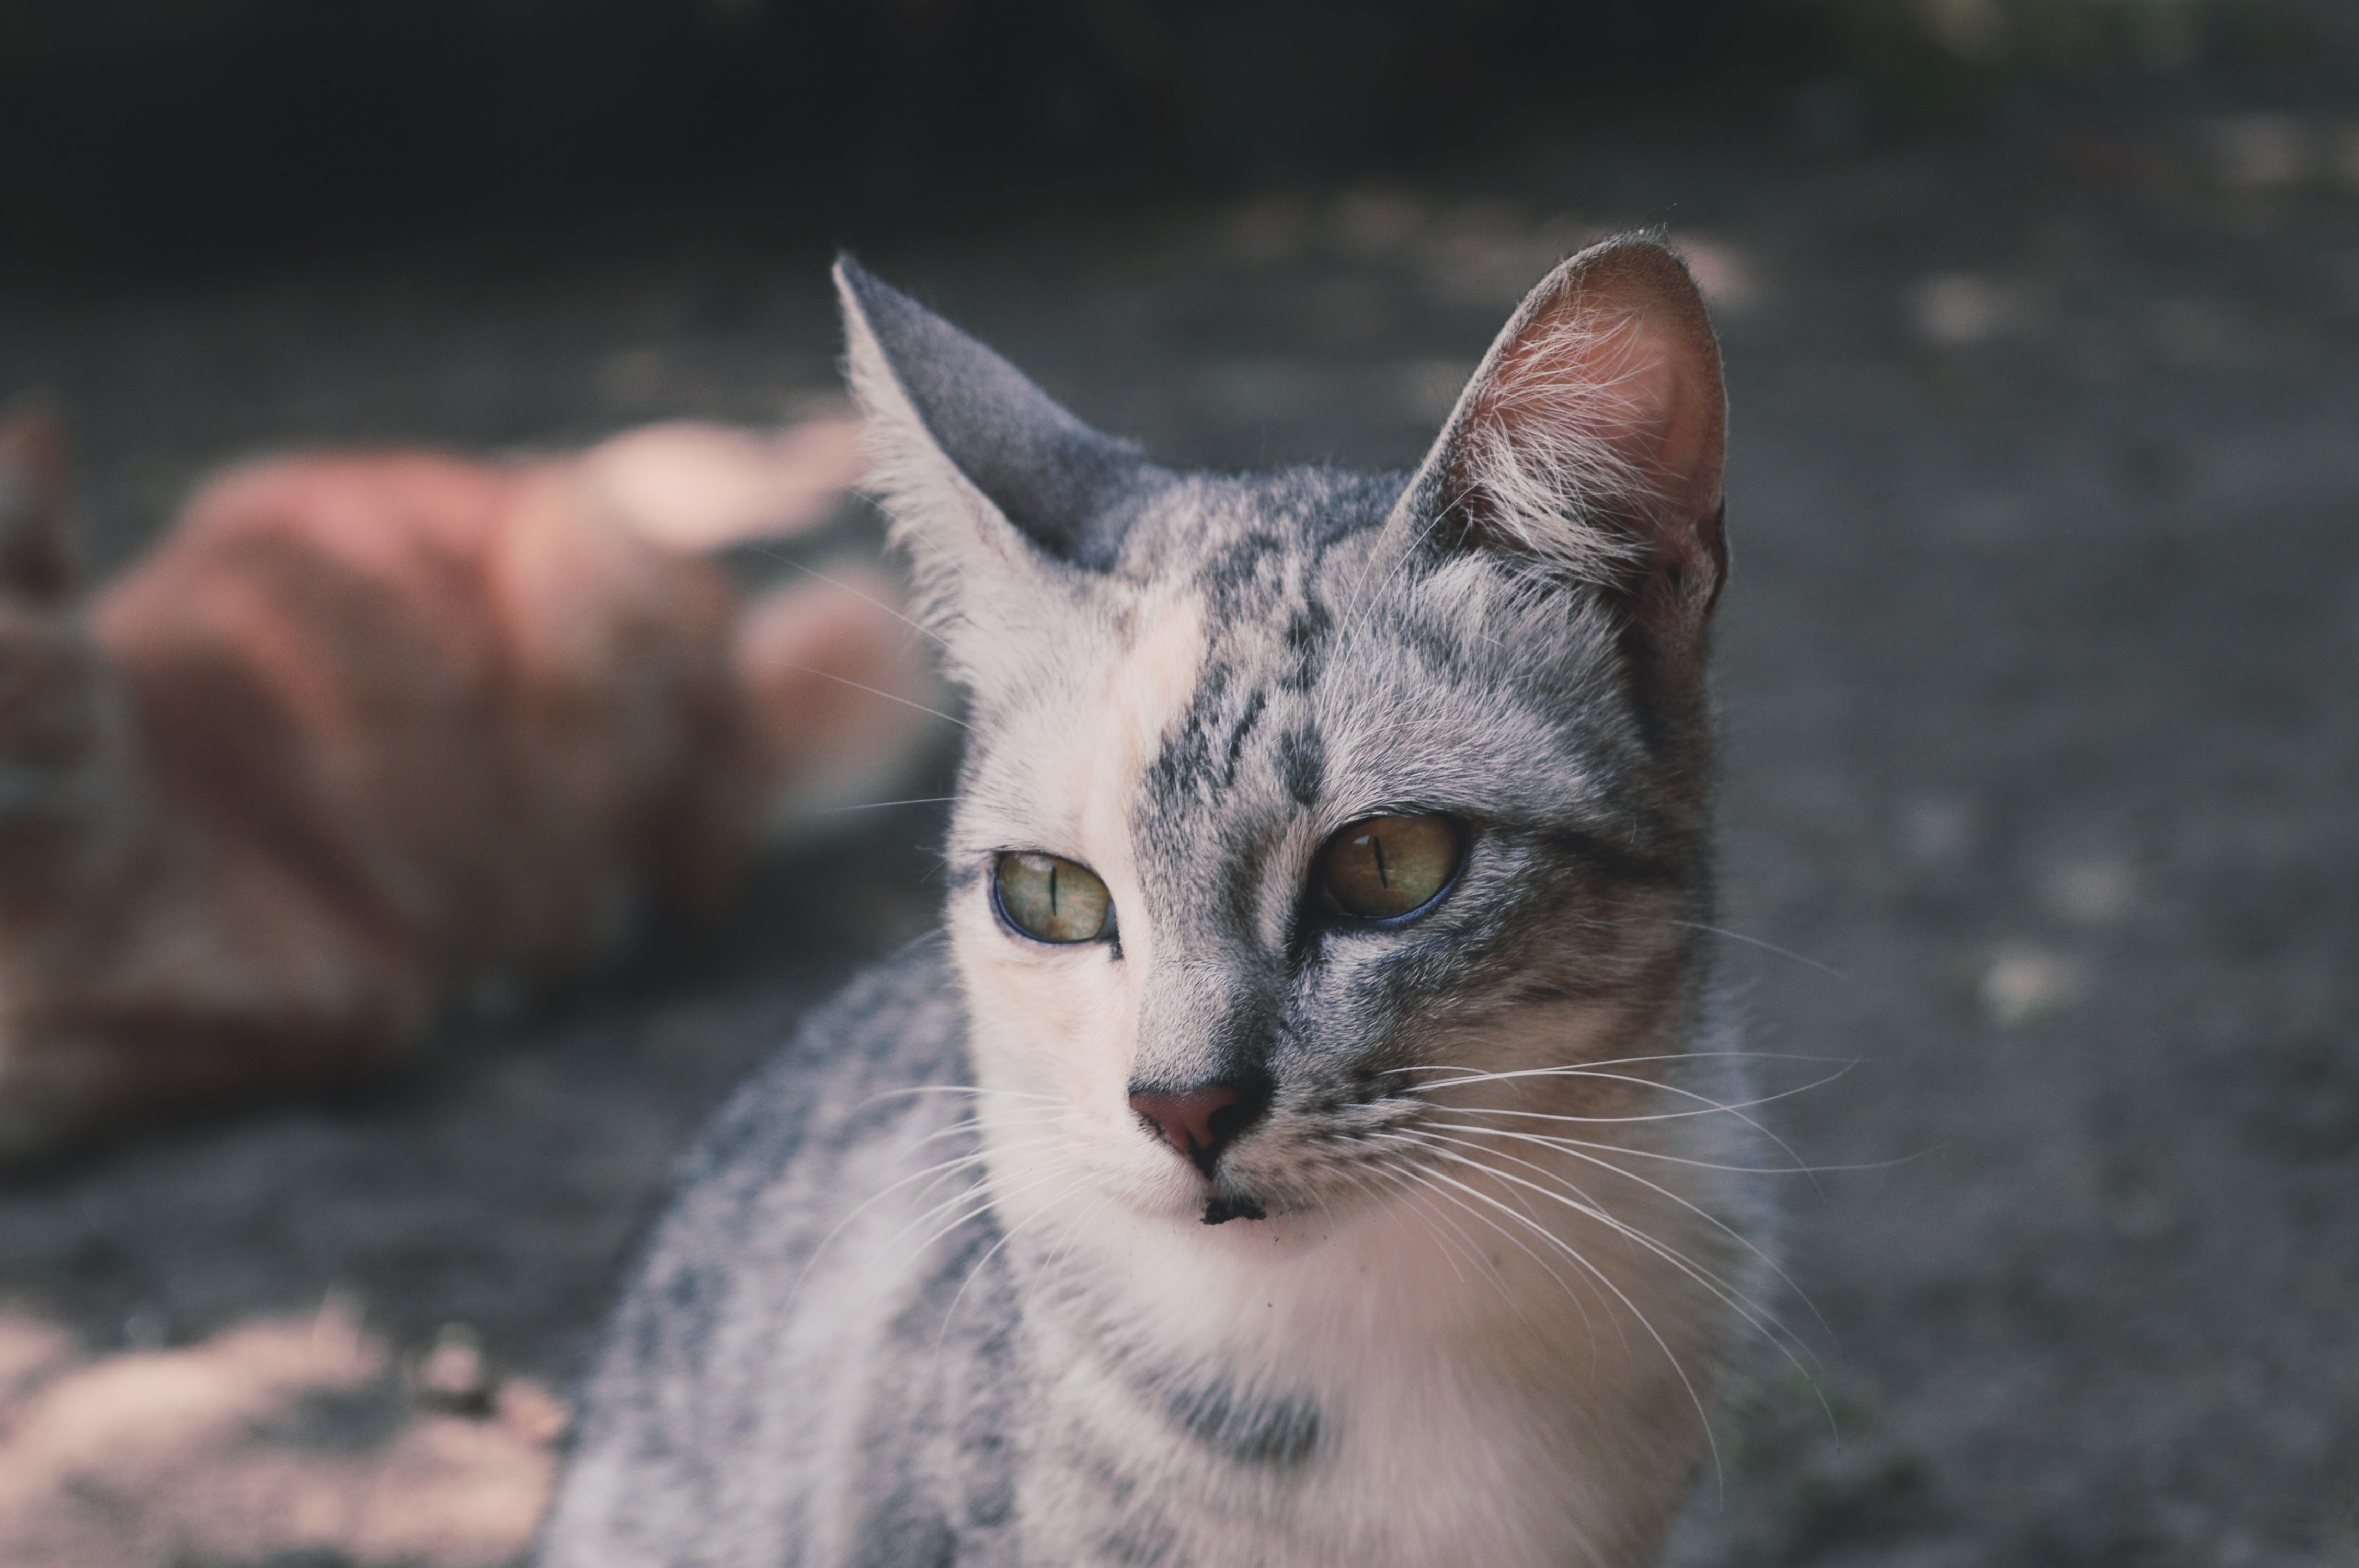
Label: gatto